Black (video game)

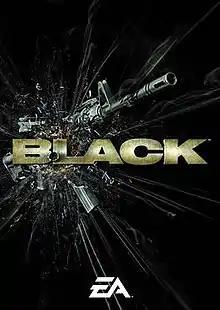
European cover art

Black is a 2006 first-person shooter game developed by Criterion Games and published by Electronic Arts for the PlayStation 2 and Xbox. The player assumes control of Jack Kellar, a US Army special operations soldier being interrogated about his previous missions involving a terrorist operation. Gameplay involves players fighting terrorists by using firearms and grenades. The game is notable and was heavily promoted for its large focus on destructive effects and explosions during gameplay, as well as its cinema-inspired action and sound quality.